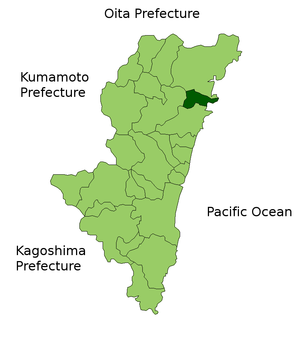
Kadogawa est un bourg du district de Higashiusuki, au Japon.